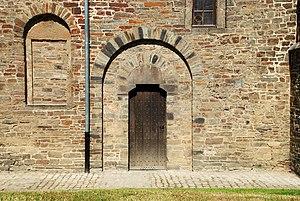
Belgique- Brabant wallon - Villers-la-Ville - ancien moulin abbatial
Le moulin abbatial de Villers-la-Ville est, avec la Pharmacie de l'Abbaye de Villers-la-Ville, la chapelle Saint-Bernard, la Porte de Namur, la Porte de Bruxelles, la Porte de Nivelles et la Ferme de l'abbaye de Villers-la-Ville, un des principaux vestiges de l'Abbaye de Villers-la-Ville situés en dehors du site des ruines de l'abbaye, à Villers-la-Ville, commune belge du Brabant wallon.